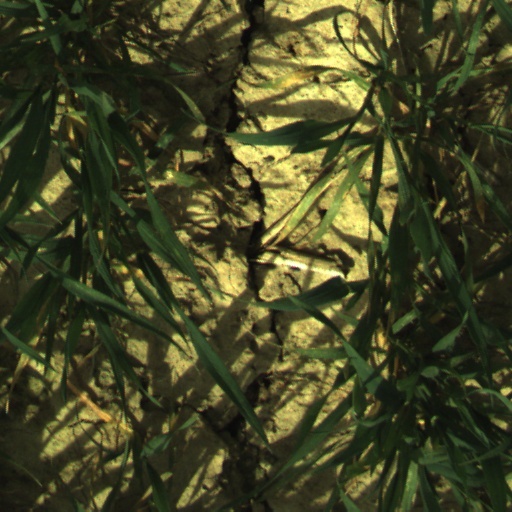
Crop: wheat